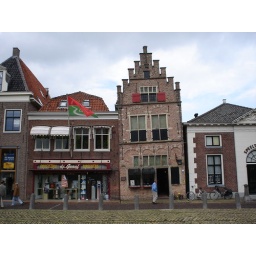
The guy in blue is entering the house with the floating cellar